Rex Trailer

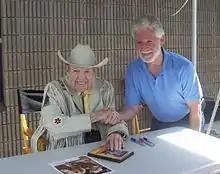
Trailer meets the artist for The Phantom comic strip, Paul Ryan, at That's Entertainment in Fitchburg, Massachusetts, on September 11, 2011.

On September 11, 2011, Trailer appeared at That's Entertainment in Fitchburg, Massachusetts, to meet fans, sing songs and sign free autographs as he marked the 55th anniversary of "Boomtown." The appearance coincided with the tenth anniversary of the September 11 attacks, and Trailer sang a song he had written to honor the victims of 9/11, "I Appreciate You". He had first performed this song on 2002/09/10 at the Comedy Connection in Faneuil Hall. He explained the song's significance before that earlier event: "Ever since 9-11, the world has changed for all of us. We have to stick together, protect each other, and let those you love, respect, and admire know how much you appreciate them."